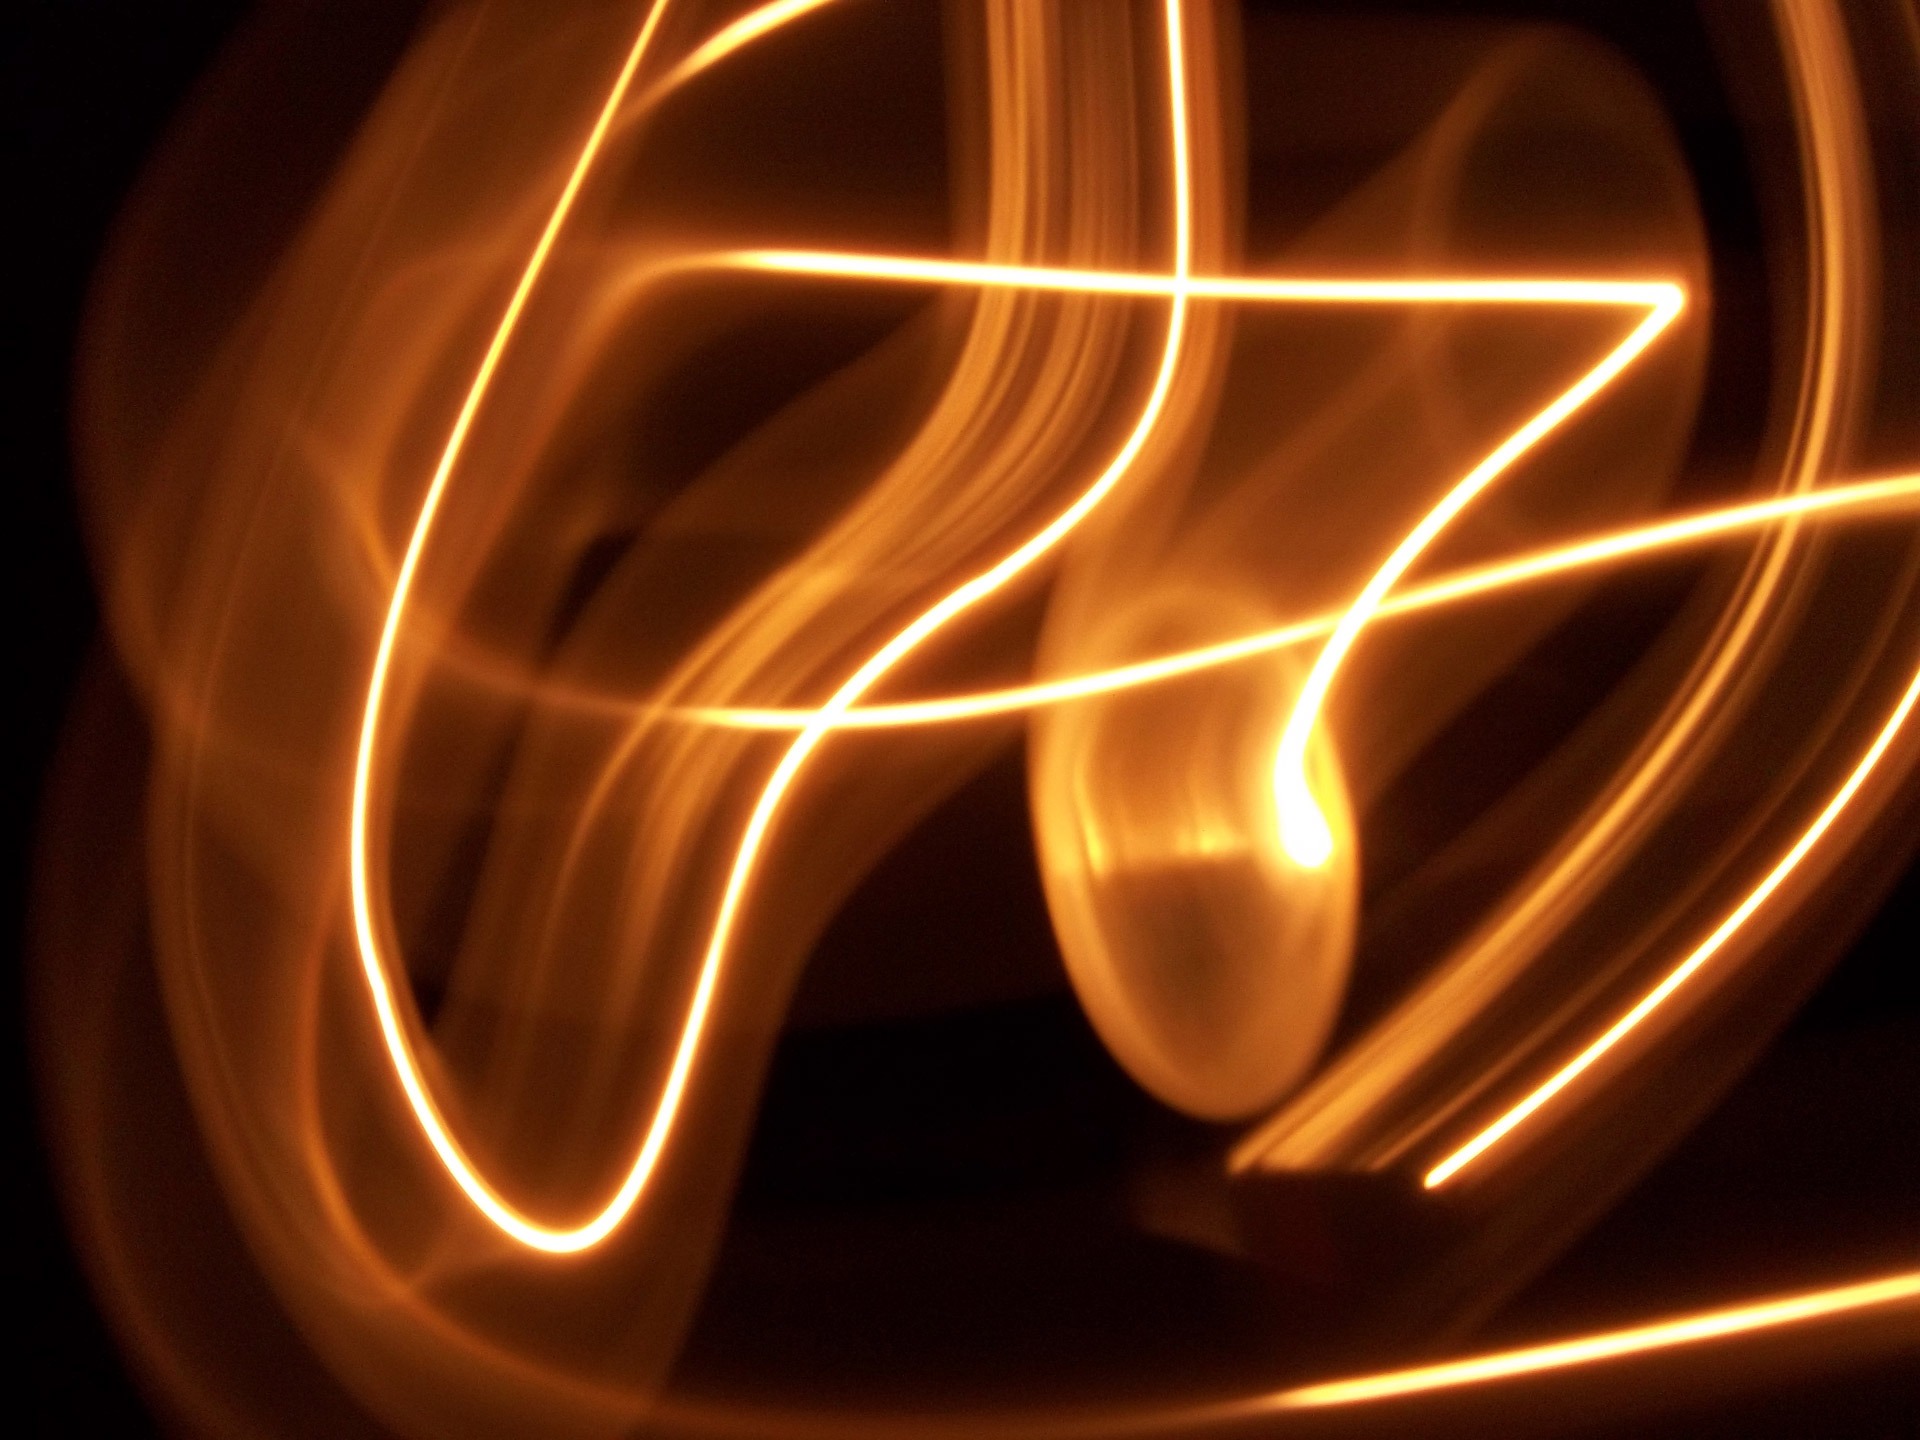
light, photography, number, flame, fire, glow, darkness, lighting, circle, font, experimental, experiment, traces, tracer, poi